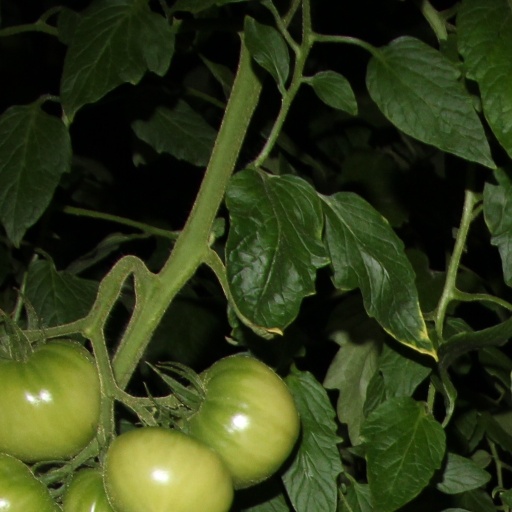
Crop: tomato